Industrial augmented reality

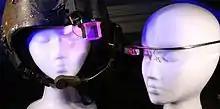
MannGlas and GoogleGlass1

There are technologies needed to build AR systems. Some of them are directly related with the performance of the software and hardware that enable the deployment of AR, such as displays, sensors, processors, recognition, tracking, registration among others. Thus AR uses different approaches to integrate the virtual and real worlds, where several technologies influence the usability and applicability.